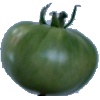
Label: Tomato not Ripened 1